Meirionnydd

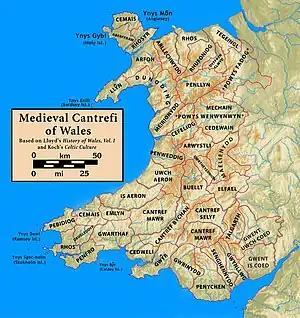
Map of Welsh

(Meirion, with as a Welsh suffix of land, literally 'Land adjoined to Meirion') was a sub-kingdom of Gwynedd, founded according to legend by Meirion (derived from the Latin name ), a grandson of Cunedda, a warrior-prince who brought his family to Wales from the (the 'Old North', northern England and southern Scotland today), probably in the early 5th century. His dynasty seems to have ruled there for the next four hundred years. The kingdom lay between the River Mawddach and the River Dovey, spreading in a north-easterly direction.